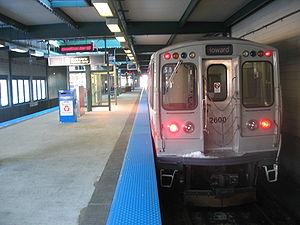
Linden est un le terminus nord de la ligne mauve du métro de Chicago. Elle est située sur la Evanston Branch au numéro 349 de Linden Avenue dans la commune de Wilmette à deux kilomètres du temple bahá'í.
La ligne mauve du métro de Chicago s'étend sur 24 km et dessert la partie nord de la ville. Elle est exploitée en semaine de 4 h à 1 h du matin, le samedi de 5 h à 2 h du matin et le dimanche de 6 h à 1 h du matin. Une de ses particularités est qu’elle s’étend encore de 16,6 km vers le sud jusqu’au Loop pendant les heures de pointe.